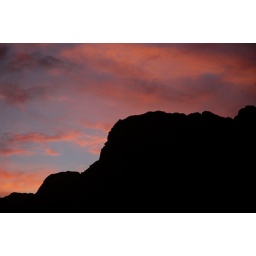
sunset over table mountain